Natasha Mannuela Halim

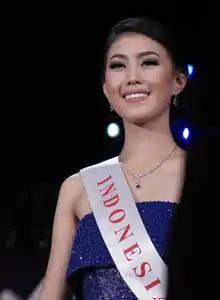
Natasha Mannuela Halim in 2016.

Natasha Mannuela Halim (born May 9, 1994) is an Indonesian model, ballerina, fashion designer, architecture contractor and beauty pageant titleholder who was crowned Miss Indonesia 2016, she represented Indonesia at the Miss World 2016, where she was crowned "2nd Runner-up" and Miss World Asia 2016, the highest placement for Indonesia so far.